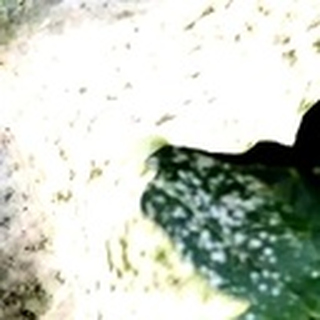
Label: cotton_powdery_mildew